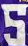
Number: 5